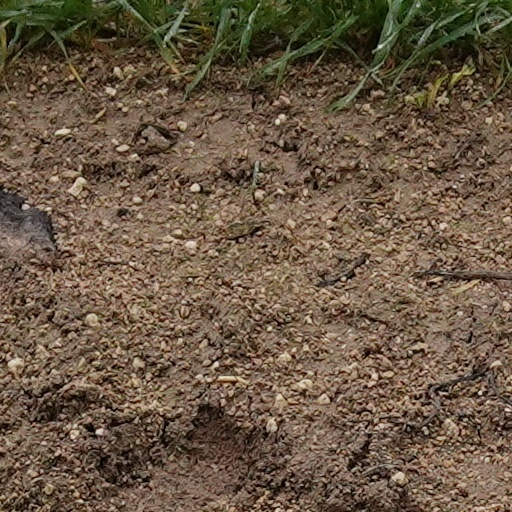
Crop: wheat